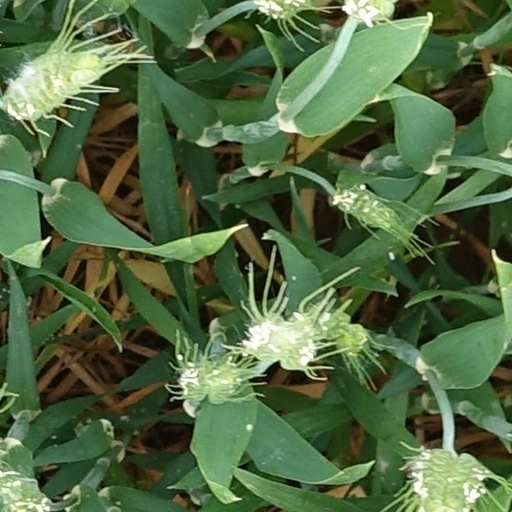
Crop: wheat